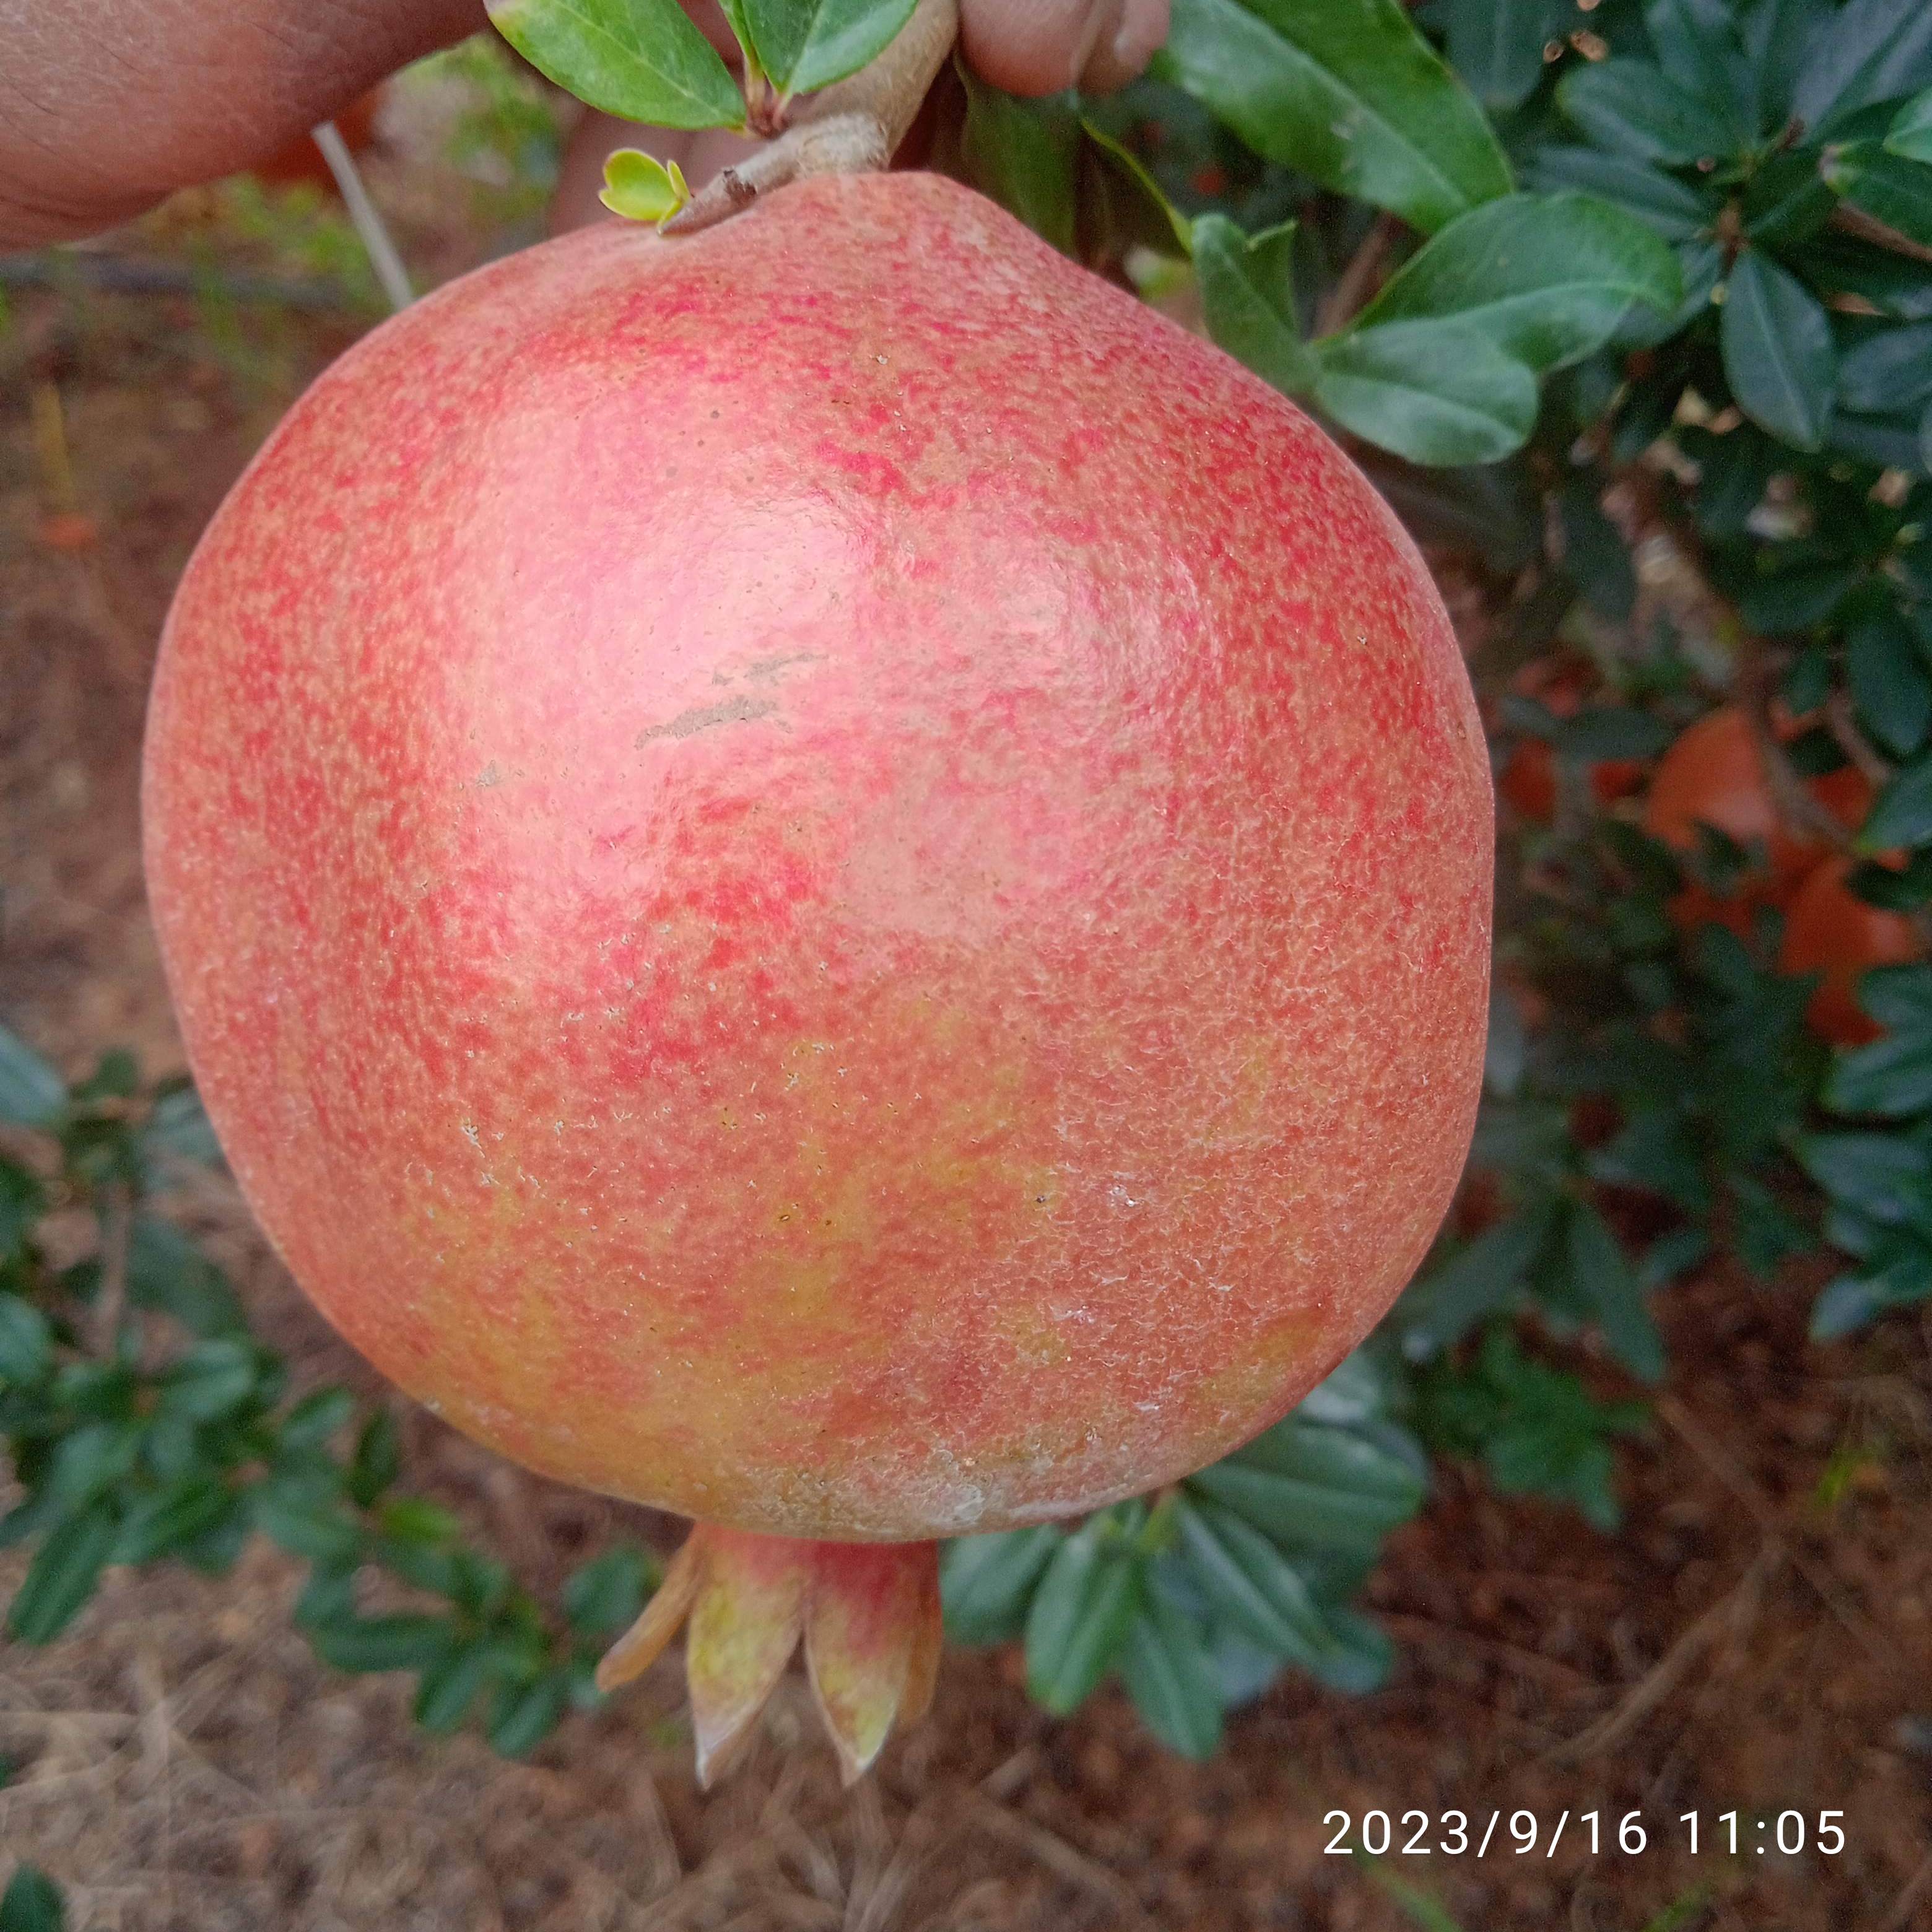
Label: Healthy